Madison County Bridge No. 149

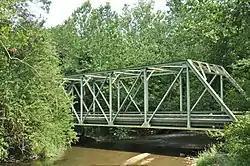
Madison County Bridge No. 149, 2012

Madison County Bridge No. 149 is a historic Pratt Through Truss bridge located at Pendleton, Madison County, Indiana. It was built about 1920, and measures 124 feet long. The bridges features rivets instead of pins in its construction.